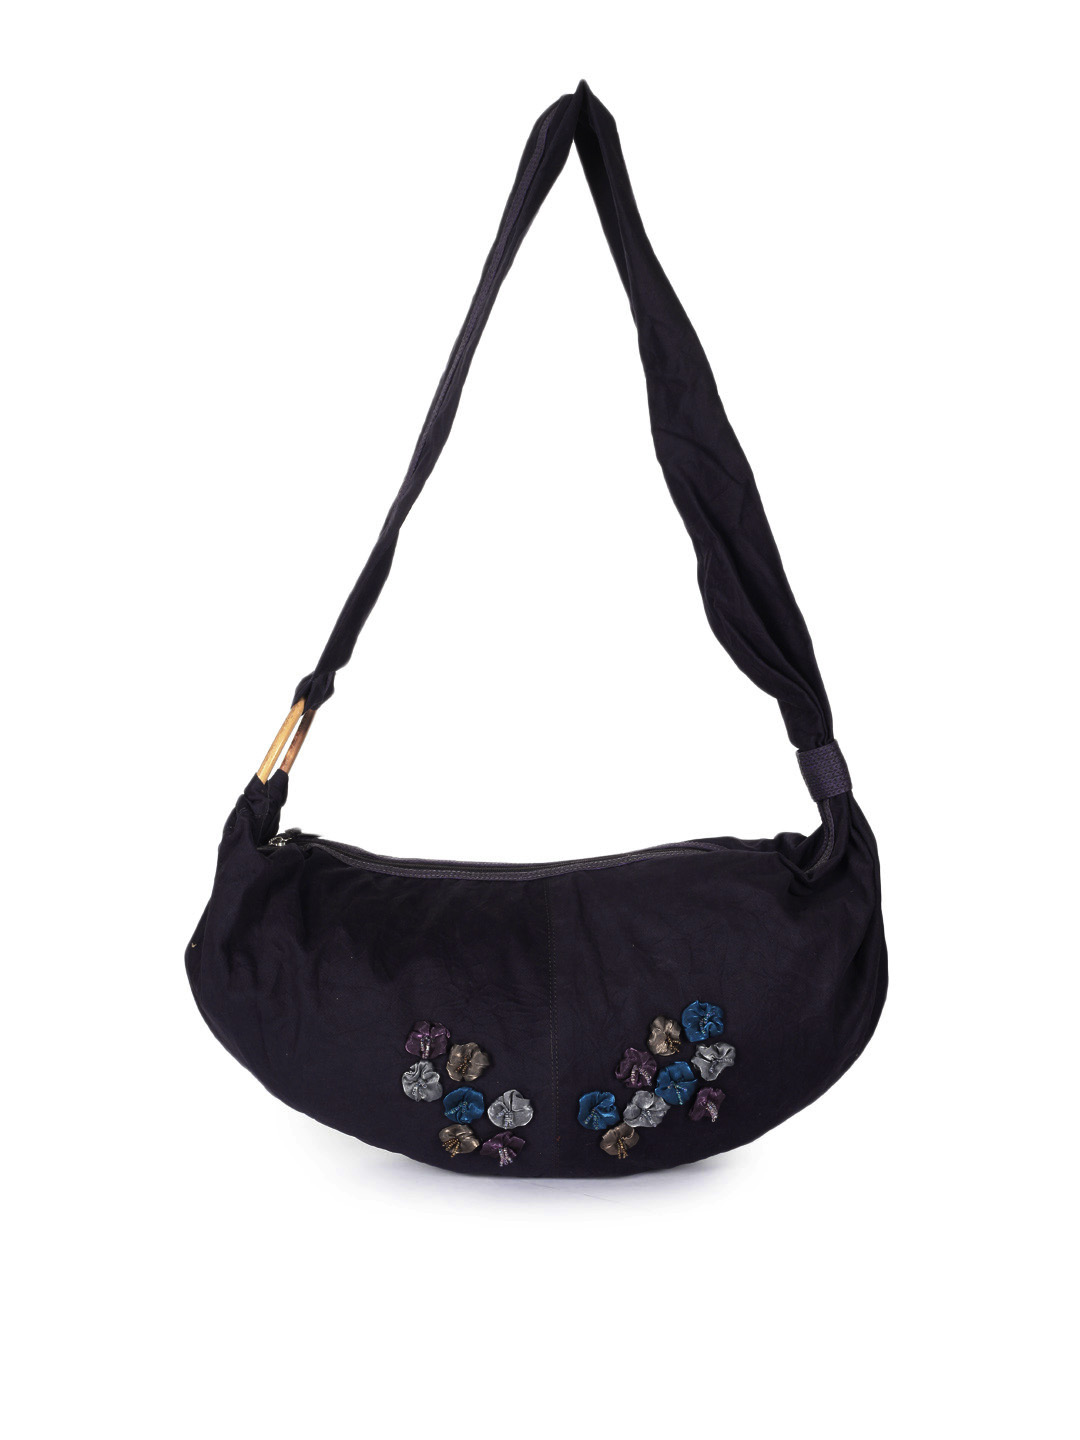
Baggit Purple Sling Bag
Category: Free Items / Free Gifts / Handbags
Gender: Women
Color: Purple
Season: Summer 2010
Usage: Casual